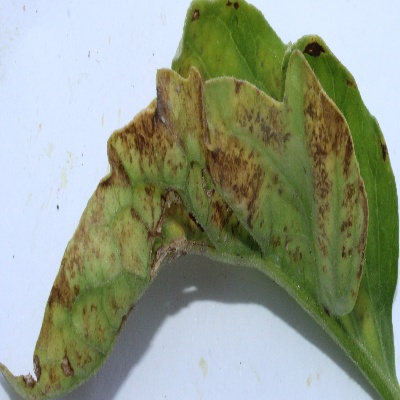
Crop: Tomato
Condition: leaf curl